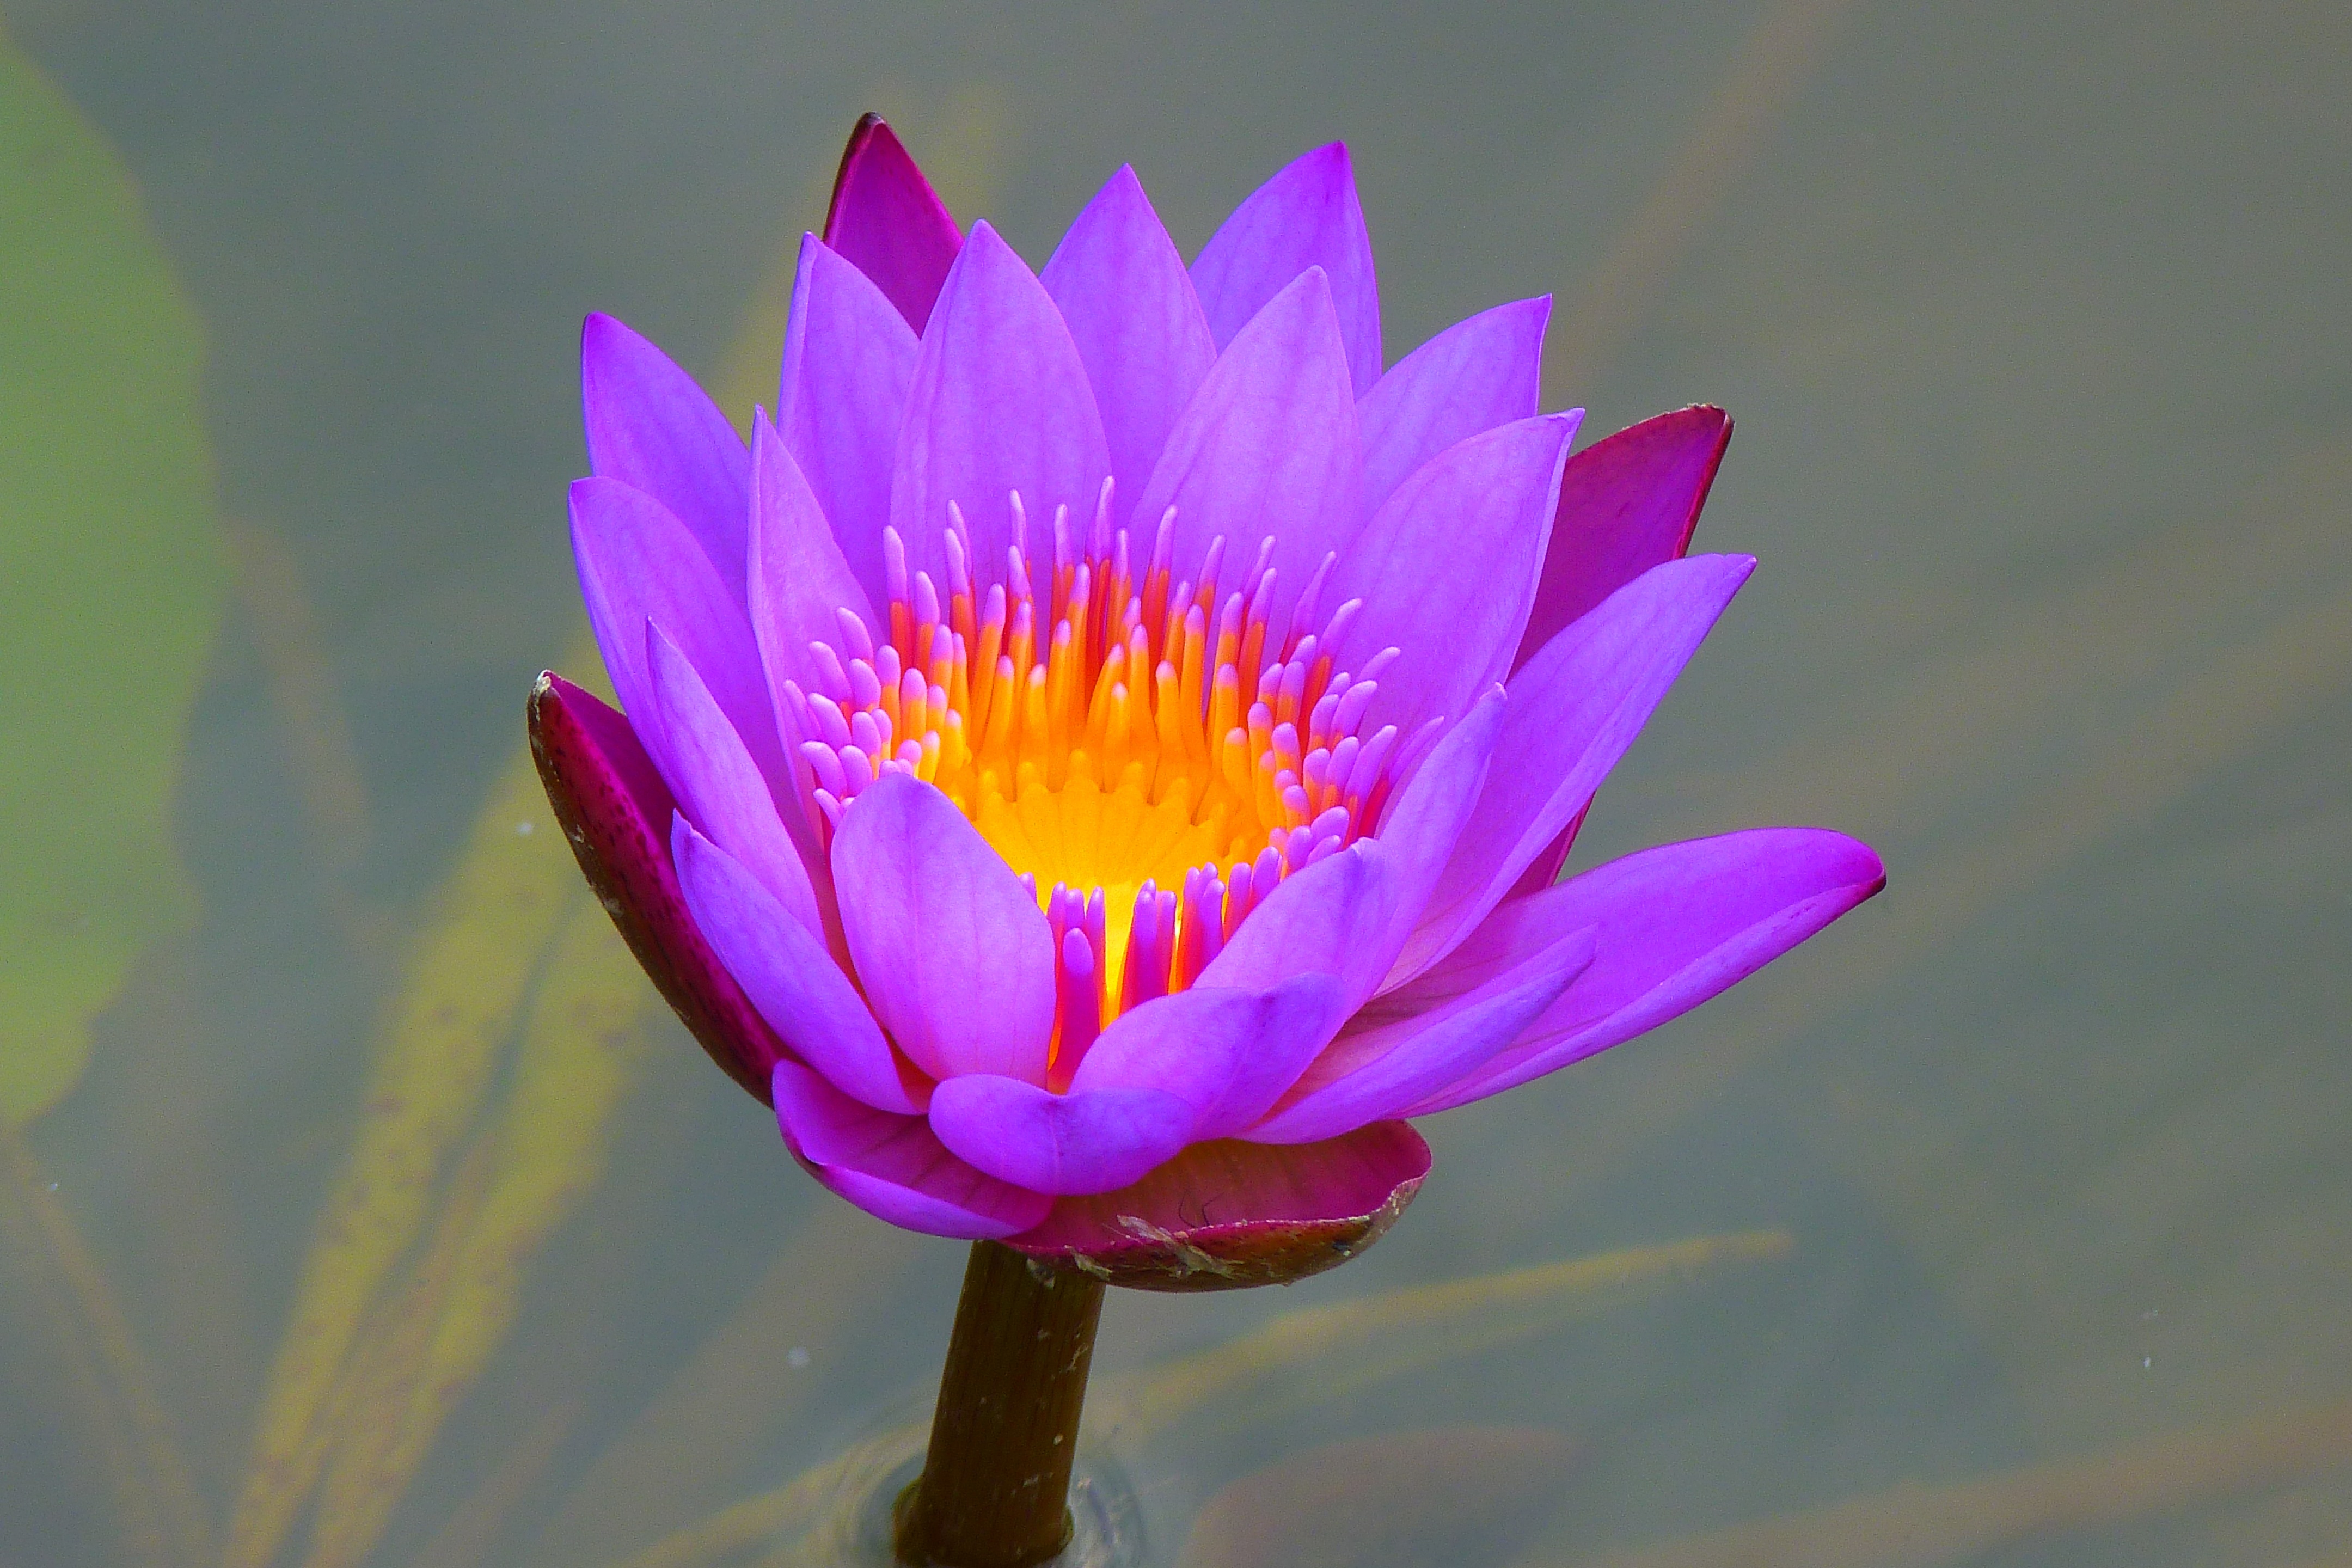
nature, blossom, plant, flower, petal, bloom, pink, sacred lotus, aquatic plant, flora, water lily, close up, violet, lotus, macro photography, flowering plant, plant stem, land plant, lotus family, proteales